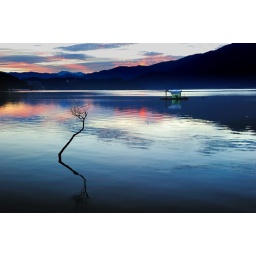
a lonely tree in lake